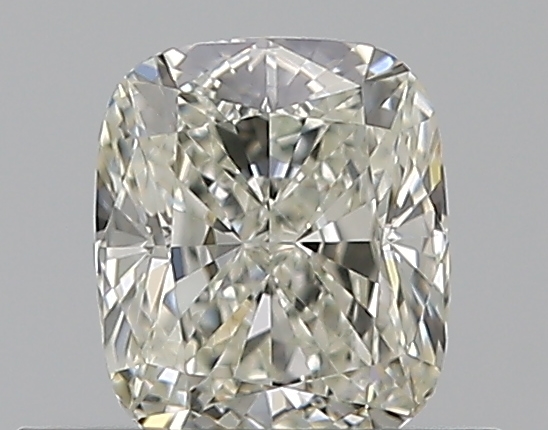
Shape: cushion
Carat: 0.51
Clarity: VVS1
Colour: J
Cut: EX
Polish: EX
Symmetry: EX
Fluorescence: N
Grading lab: GIA
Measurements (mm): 5 x 4.23 x 2.84